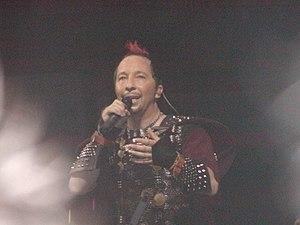
Bravo Otto est un prix attribué depuis 1957 par les lecteurs du magazine allemand Bravo.